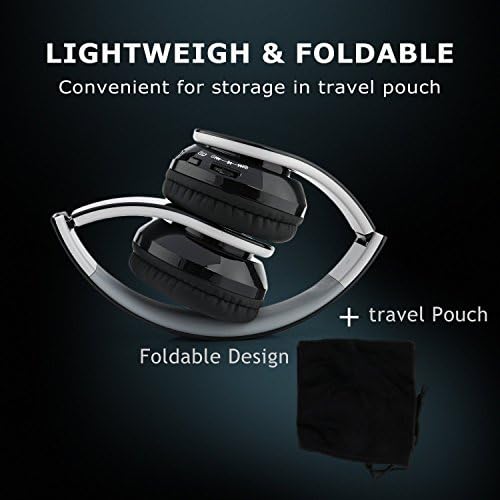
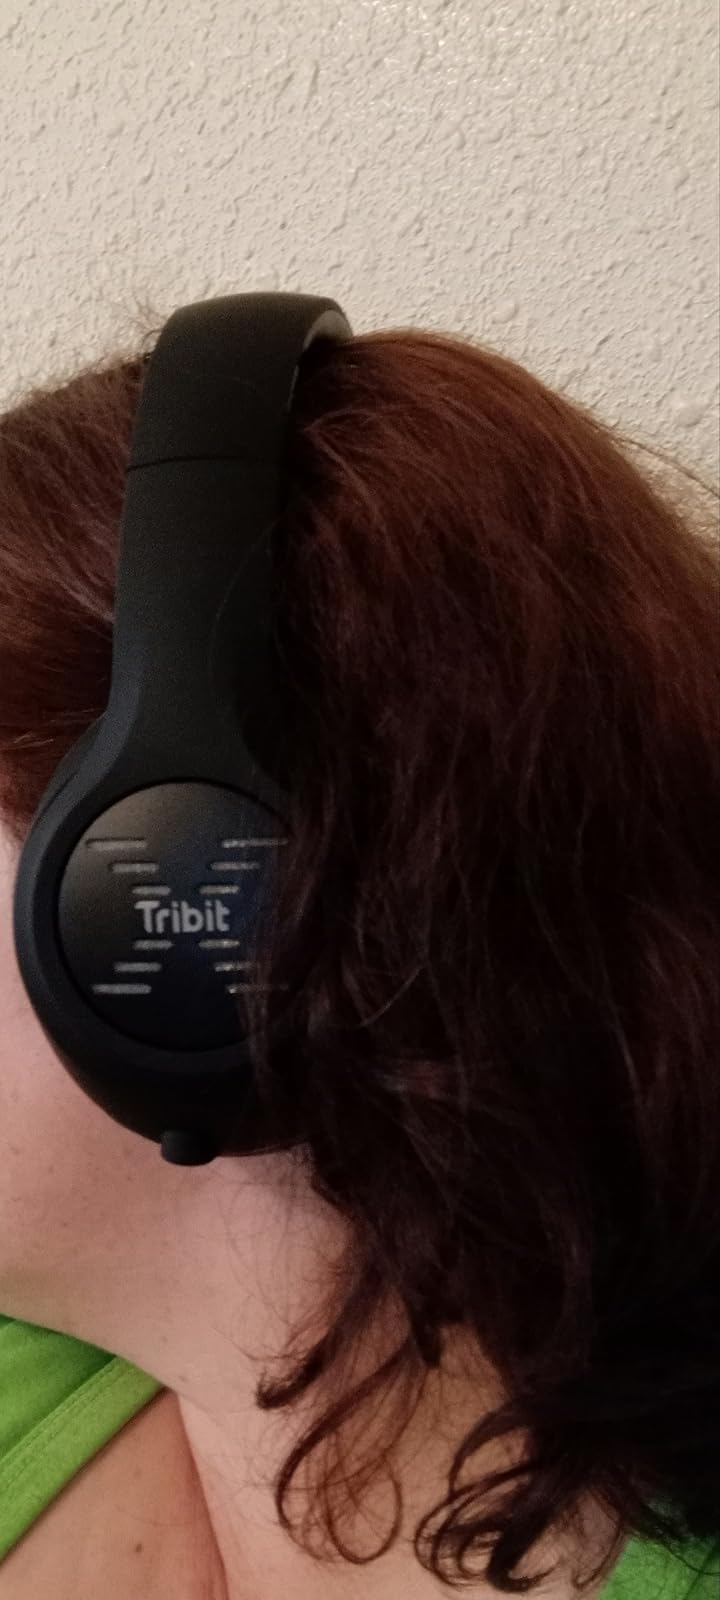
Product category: headphones
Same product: no